William Holwell Carr

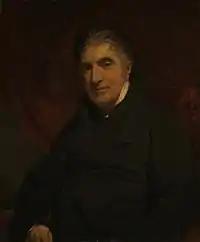
Portrait of Carr by John Jackson, 1827, now in the National Gallery, London.

The Reverend William Holwell Carr, (1758–1830) was an English priest, art dealer, art collector and painter. His bequest of paintings was an important early addition to the collection of the National Gallery in London.